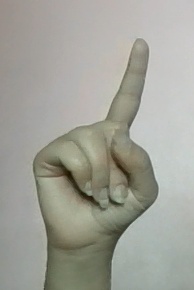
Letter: bb